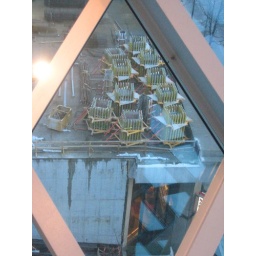
A view framed in the window of the library